Red Riding Hood (2006 film)

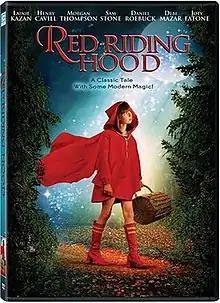
DVD cover

Red Riding Hood is a 2006 American fantasy musical film starring Morgan Thompson as "Red", Henry Cavill as "the Hunter", and Joey Fatone as "the Wolf". It notably marked the film acting debut of Ben Platt before his career breakthrough in "Pitch Perfect" six years later.